Asian American movement

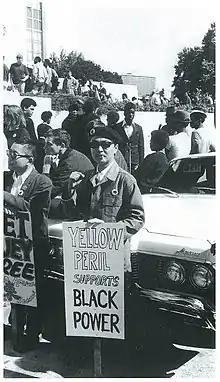
Richard Aoki at a Black Panther Rally, 1968 by Howard L. Bingham

While the Asian American Movement is commonly associated with the 1960s and 1970s, early forms of collective resistance can be traced to the 1920s and 1930s. Filipino laborers, in particular, organized major agricultural strikes in Hawaii and California. The 1920 Hawaiian sugar plantation strike and later farm labor movements, as chronicled in Carlos Bulosan’s "The Cry and the Dedication" and Ronald Takaki’s "Strangers from a Different Shore", illustrate an earlier tradition of Asian American activism centered on labor rights and anti-exploitation efforts.